Sprint Corporation

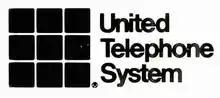
United Telephone System logo, used from 1981 into the 1990s.

In 1964, Paul H. Henson became president of United Utilities; two years later, he was named chairman. When Henson began working at the company in 1959, it had 575,000 telephones in 15 states and revenues of $65 million. Henson is credited with creating the first major fiber optic network, having recognized it as a way to handle more calls and provide better quality sound.